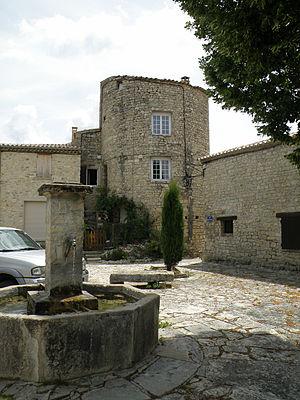
Saint-Auban-sur-l'Ouvèze est une commune française située dans le département de la Drôme en région Auvergne-Rhône-Alpes.